Lance Armstrong

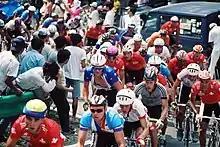
Armstrong (center left) during the amateur race at the 1990 UCI Road World Championships

In the 1987–1988 Tri-Fed/Texas ("Tri-Fed" was the former name of USA Triathlon), Armstrong was ranked the number-one triathlete in the 19-and-under group; second place was Chann McRae, who became a US Postal Service cycling teammate and the 2002 USPRO national champion. Armstrong's total points in 1987 as an amateur were better than those of five professionals ranked higher than he was that year. At 16, Lance Armstrong became a professional triathlete and became national sprint-course triathlon champion in 1989 and 1990 at 18 and 19, respectively.